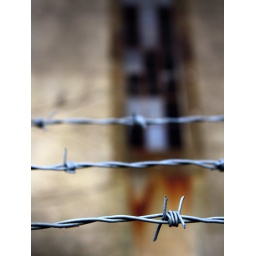
this isn't as sinister as it looks, it's actually 'Siwards Howe', a water tower on rare high ground in York